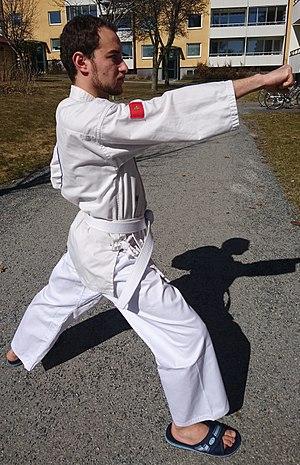
Le tangsudo, « la Voie de la Main de Chine », est un art martial coréen traditionnel.